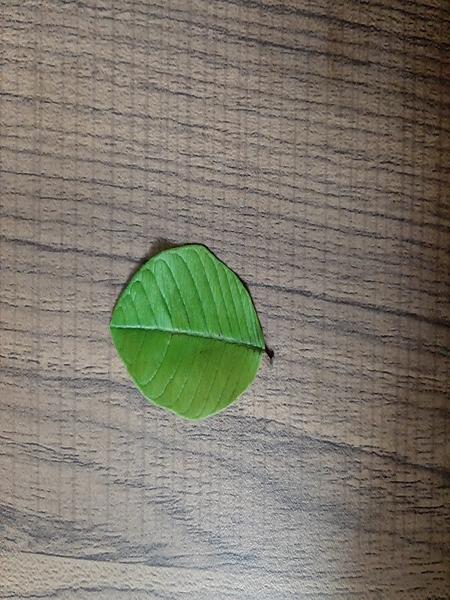
Plant: Guava